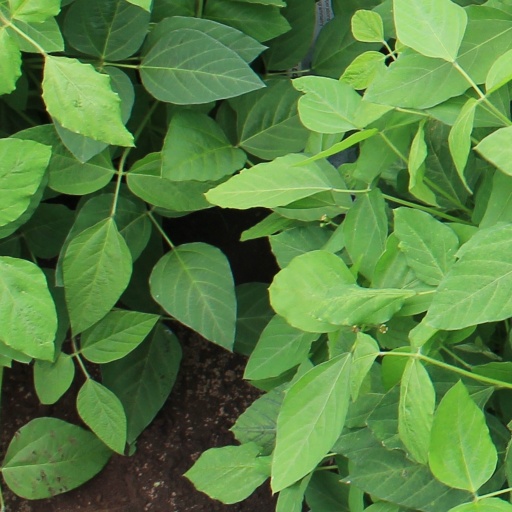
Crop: soybean